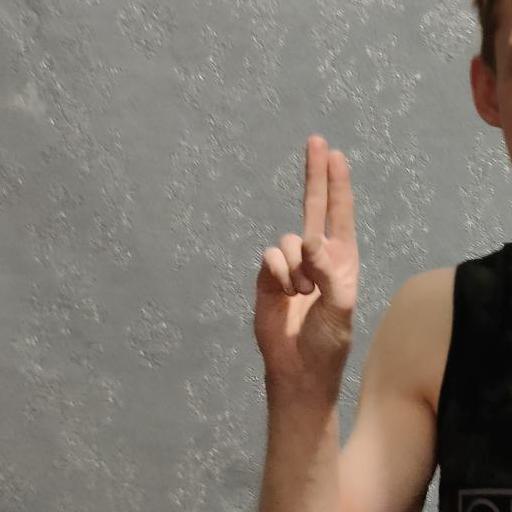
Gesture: two_up